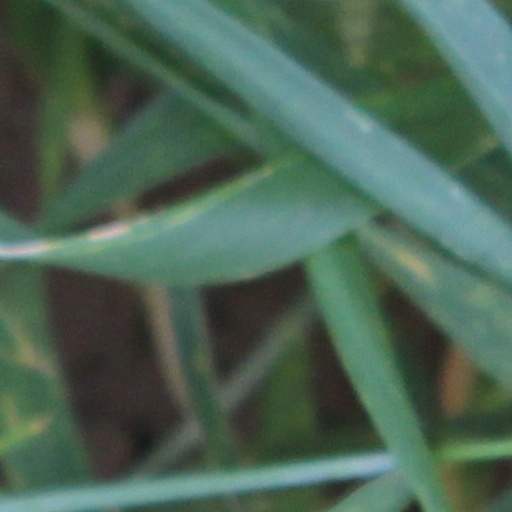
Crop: wheat